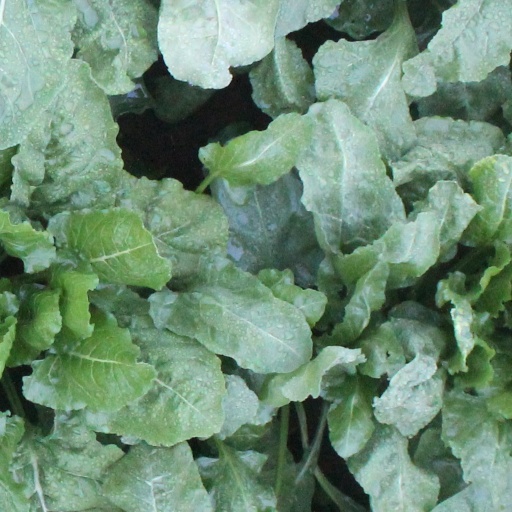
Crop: sugar beet